Question: Please indicate a possible affordance area of hit_baseball_bat that can be used for hitting
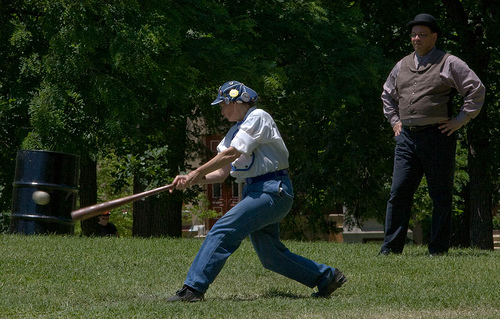
Answer: [75.53, 195.274, 134.807, 223.708]